The Sinner's Redemption

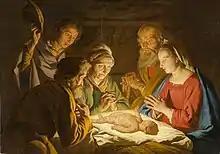
The Nativity of Jesus

"The Sinner's Redemption", also known as "All You That are to Mirth Inclined" is an English Christmas carol originating in the 1600s. The carol is about the Nativity of Jesus. It is not known when "The Sinner's Redemption" was first created, though it was mentioned as having been sung in the 1630s in a broadside newspaper and was regularly reprinted by them.